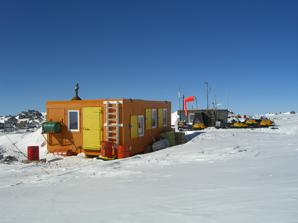
Building: Lower Erebus Hut
Country: Unknown
Year built: 1992
Antarctic base Lower Erebus Hut Antarctic base Lower Erebus Hut in 2005 Lower Erebus Hut Location of Lower Erebus Hut in Antarctica Coordinates: 77°30′41″S 167°08′34″E / 77.511294°S 167.142847°E / -77.511294; 167.142847 Country United States Location in Antarctica Mount Erebus Ross Island Antarctica Administered by United States Antarctic Program Established 1992 ( 1992 ) Elevation 3,402 m (11,161 ft) Type Seasonal Period Summer Status Operational The Lower Erebus Hut (LEH) is a permanent field facility located on Mount Erebus on Ross Island , Antarctica. The hut served as the seasonal base of the Mount Erebus Volcano Observatory (MEVO), run by New Mexico Institute of Mining and Technology (NMT). The installation comprises two huts, one kitchen and recreation building and one working and storage building. History The permanent LEH  was built in November 1992 as a replacement for the Upper hut and other semi-permanent Jamesway huts . Location LEH is located on the northern side of Mount Erebus within its caldera rim. The location facilitates trips to the crater rim where the volcano's persistent lava lake is visible. Science Major support for all operations at LEH are conducted through McMurdo Station run by a division of NSF , the United States Antarctic Program (USAP). LEH is used as a base of operations for the monitoring of Mt Erebus, other scientific studies, and maintenance of such equipment.  The work force at LEH, which is composed of senior research scientists, professors and graduate students, maintains both scientific and logistical equipment on the mountain.  Past research has included gaseous emission concentration, composition and flux as well as thermal image stills, visible and IR video, seismic, and infrasonic studies of the volcano. See also List of Antarctic research stations List of Antarctic field camps References ^ UNAVCO website for Lower Erebus Hut "Polar Services - Antarctic - Geodetic Benchmarks - ELHT | UNAVCO Facility" . External links NMT New Mexico Institute of Mining and Technology UNAVCO UNAVCO Polar Services - Antarctic - Geodetic Benchmarks Portals : Earth sciences Geography United States v t e Ross Island Structures and bases Discovery Hut Lower Erebus Hut McMurdo Station Scott Base Scott's Hut Shackleton's Hut World Park Base Elevated features Mountains Abbott Peak Ainley Peak Barker Peak Beeby Peak Caldwell Peak Chuan Peak Mount Cis Coleman Peak Coughran Peak Detrick Peak Dibble Peak The Fang Joyce Peak Kristin Peak Mount McIntosh Manahan Peak Mount Melton Millennium Peak Moore Peak Nash Peak Oamaru Peak Ohau Peak Parawera Cone Scanniello Peak Sherve Peak Slattery Peak Mount Sutherland Tarakäkä Peak Te Puna Roimata Peak Tent Peak Three Sisters Cones Turret Cone Wong Peak Volcanoes Mount Bird Black Knob Boulder Cones Cinder Hill Mount Erebus First Crater Gamble Cone Half Moon Crater Hoopers Shoulder Inner Crater Kyle Cone Kyle Hills Main Crater Observation Hill Second Crater Sheppard Crater Mount Terra Nova Mount Terror Topping Cone Twin Crater Hills Alexander Hill Black Knob Cone Hill Conical Hill Fitzgerald Hill Ford Rock Inclusion Hill Keys Hill The Knoll Lutz Hill Observation Hill Post Office Hill Trachyte Hill Nunataks Allen Rocks Castle Rock Centipede Nunatak Kaka Nunatak Kakapo Nunatak Kea Nunataks Kienle Nunataks Mümü Nunatak Norman Crag Pōnui Nunatak Takahe Nunatak Tazieff Rocks The Tooth Inland features Cliffs Arrival Heights Esser Bluff Grazyna Bluff Helo Cliffs Kaminuma Bluff Krall Crags Palais Bluff Terrie Bluff Vee Cliffs Williams Cliff Glaciers Aurora Glacier Barne Glacier Eastwind Glacier Endeavour Piedmont Glacier Erebus Glacier Erebus Glacier Tongue Fang Glacier Shell Glacier Lakes Algal Lake Blue Lake Clear Lake Coast Lake Deep Lake Island Lake Pony Lake Skua Lake Starr Lake Sunk Lake Terrace Lake Ridges Fang Ridge Giggenbach Ridge Glacier Ridge Guardrail Ridge Ice Tower Ridge Panter Ridge Rohnke Crests Ruru Crests Tech Crags Tekapo Ridge Tramway Ridge Turks Head Ridge Warren Ridge Other inland features Bird Saddle Camp Slope Crystal Slope Fitzgerald Stream Fortress Rocks Harrison Stream Lofty Promenade New College Valley Pakaru Icefalls The Ramp Robot Gully Wilson Stream Coastal features Bays Backdoor Bay Erebus Bay Fog Bay, Antarctica Lewis Bay Turks Head Bay Windless Bight Winter Quarters Bay Wohlschlag Bay Headlands Cape Barne Cape Bird Cape Crozier Dufek Head Cape Evans Flagstaff Point Harrison Bluff Hut Point Peninsula Keys Point Cape MacKay Micou Point Newport Point Cape Royds Cape Tennyson Terror Point Towle Point Tryggve Point Turks Head Varcoe Headland Wyandot Point Other coastal features Caughley Beach McDonald Beach McMurdo Ice Shelf Waipuke Beach Williamson Rock v t e Field camps in Antarctica Argentina 17 de Agosto Abrazo de Maipú Antonio Moro Ballvé Cabral Caleta Péndulo Capitán Caillet-Bois Capitán Cobbett Capitán Estivariz Capitán Fliess Chacabuco Corrientes Cristo Redentor Dorian Bay El Plumerillo Florentino Ameghino Francisco de Gurruchaga General San Martín Granaderos Groussac Livingston Martín Güemes I Martín Güemes II Nogal de Saldán Ona Ortiz San Nicolás San Roque Virgen de las Nieves Yapeyú Australia Edgeworth David Cape Roberts Brazil Balduino Rambo Refuge Astronomer Cruls Goeldi Wiltgen Bulgaria Academia Sally Rocks Chile Gutiérrez Vargas Boonen Rivera France Cap Prud'homme Germany Cape Roberts Italy Browning Pass Cap Prud'homme Cape Roberts Icaro Netherlands Cape Roberts Norway Borchgrevink’s Hut Framheim Polheim Spain Byers United Kingdom Blaicklock Island Cape Reclus Cape Roberts Damoy Point Discovery Hut Oxford Cliff Peggotty Bluff Scott's Hut Shackleton's Hut Sky Blu South Ice United States Beacon Valley Cape Roberts Dome C Lake Fryxell Lower Erebus Marble Point Odell Glacier Patriot Hills Siple Dome Union Glacier WAIS Divide v t e Antarctica Geography Antarctic sea ice Climate Climate change Heat waves Ice shelves Geology Glaciers Mountains Tundra Volcanoes Regions Biogeographic realm Antarctic Peninsula East Antarctica ice sheet shield Extreme points Floristic Kingdom Islands South Pole South magnetic pole West Antarctica ice sheet Bodies of Water Antarctic/Southern Ocean Lake CECs Lake Mercer Lake Vostok List of rivers McMurdo Sound Ross Sea Weddell Sea Life Flora Microorganisms Wildlife Birds Mammals Krill History Expeditions Heroic Age World War II Colonization COVID-19 pandemic Years Politics Council of Managers of National Antarctic Programs Military activity National programs Territorial claims Treaty System Society Antarctica Day Antarctic English Crime Demographics Economy Field camps Firefighting Flags Gateway cities Midwinter Day Protected areas Religion Research stations Telecommunications Time Tourism Transport Women Famous explorers Roald Amundsen Richard E. Byrd Douglas Mawson Ui-te-Rangiora (legendary) James Clark Ross Robert Falcon Scott Ernest Shackleton Category Commons Index